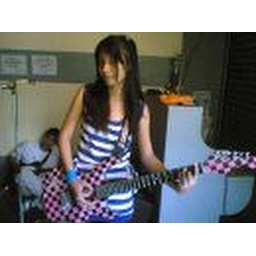
pink guitar named shi-ne in japanese means die.. wehehe..